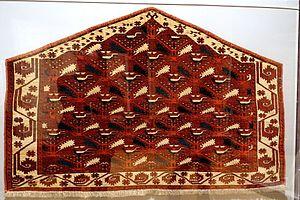
Un asmalyk est un type de textile utilisé dans les processions lors des mariages dans les tribus turkmènes. Les asmalyks peuvent être réalisés en point noué ou brodés, et comportent généralement cinq côtés, parfois sept. Les asmalyks de la tribu des Yomut sont les plus fréquents, suivis par ceux des Tekkés.
Un tapis turkmène, parfois appelé tapis Boukhara, est un type de tapis originaire d’Asie centrale. Ils sont produits par les tribus turkmènes qui constituent le principal groupe ethnique du Turkménistan, et se trouvent également en Afghanistan et en Iran. Ces tapis sont destinés à divers usages, dont ceux de tapis de tente, tentures de porte, ou encore comme sacs de tailles variées. Il est important de faire la distinction entre les véritables tapis de tribus turkmènes, et les tapis produits en grande quantité pour l’exportation au Pakistan et en Iran.